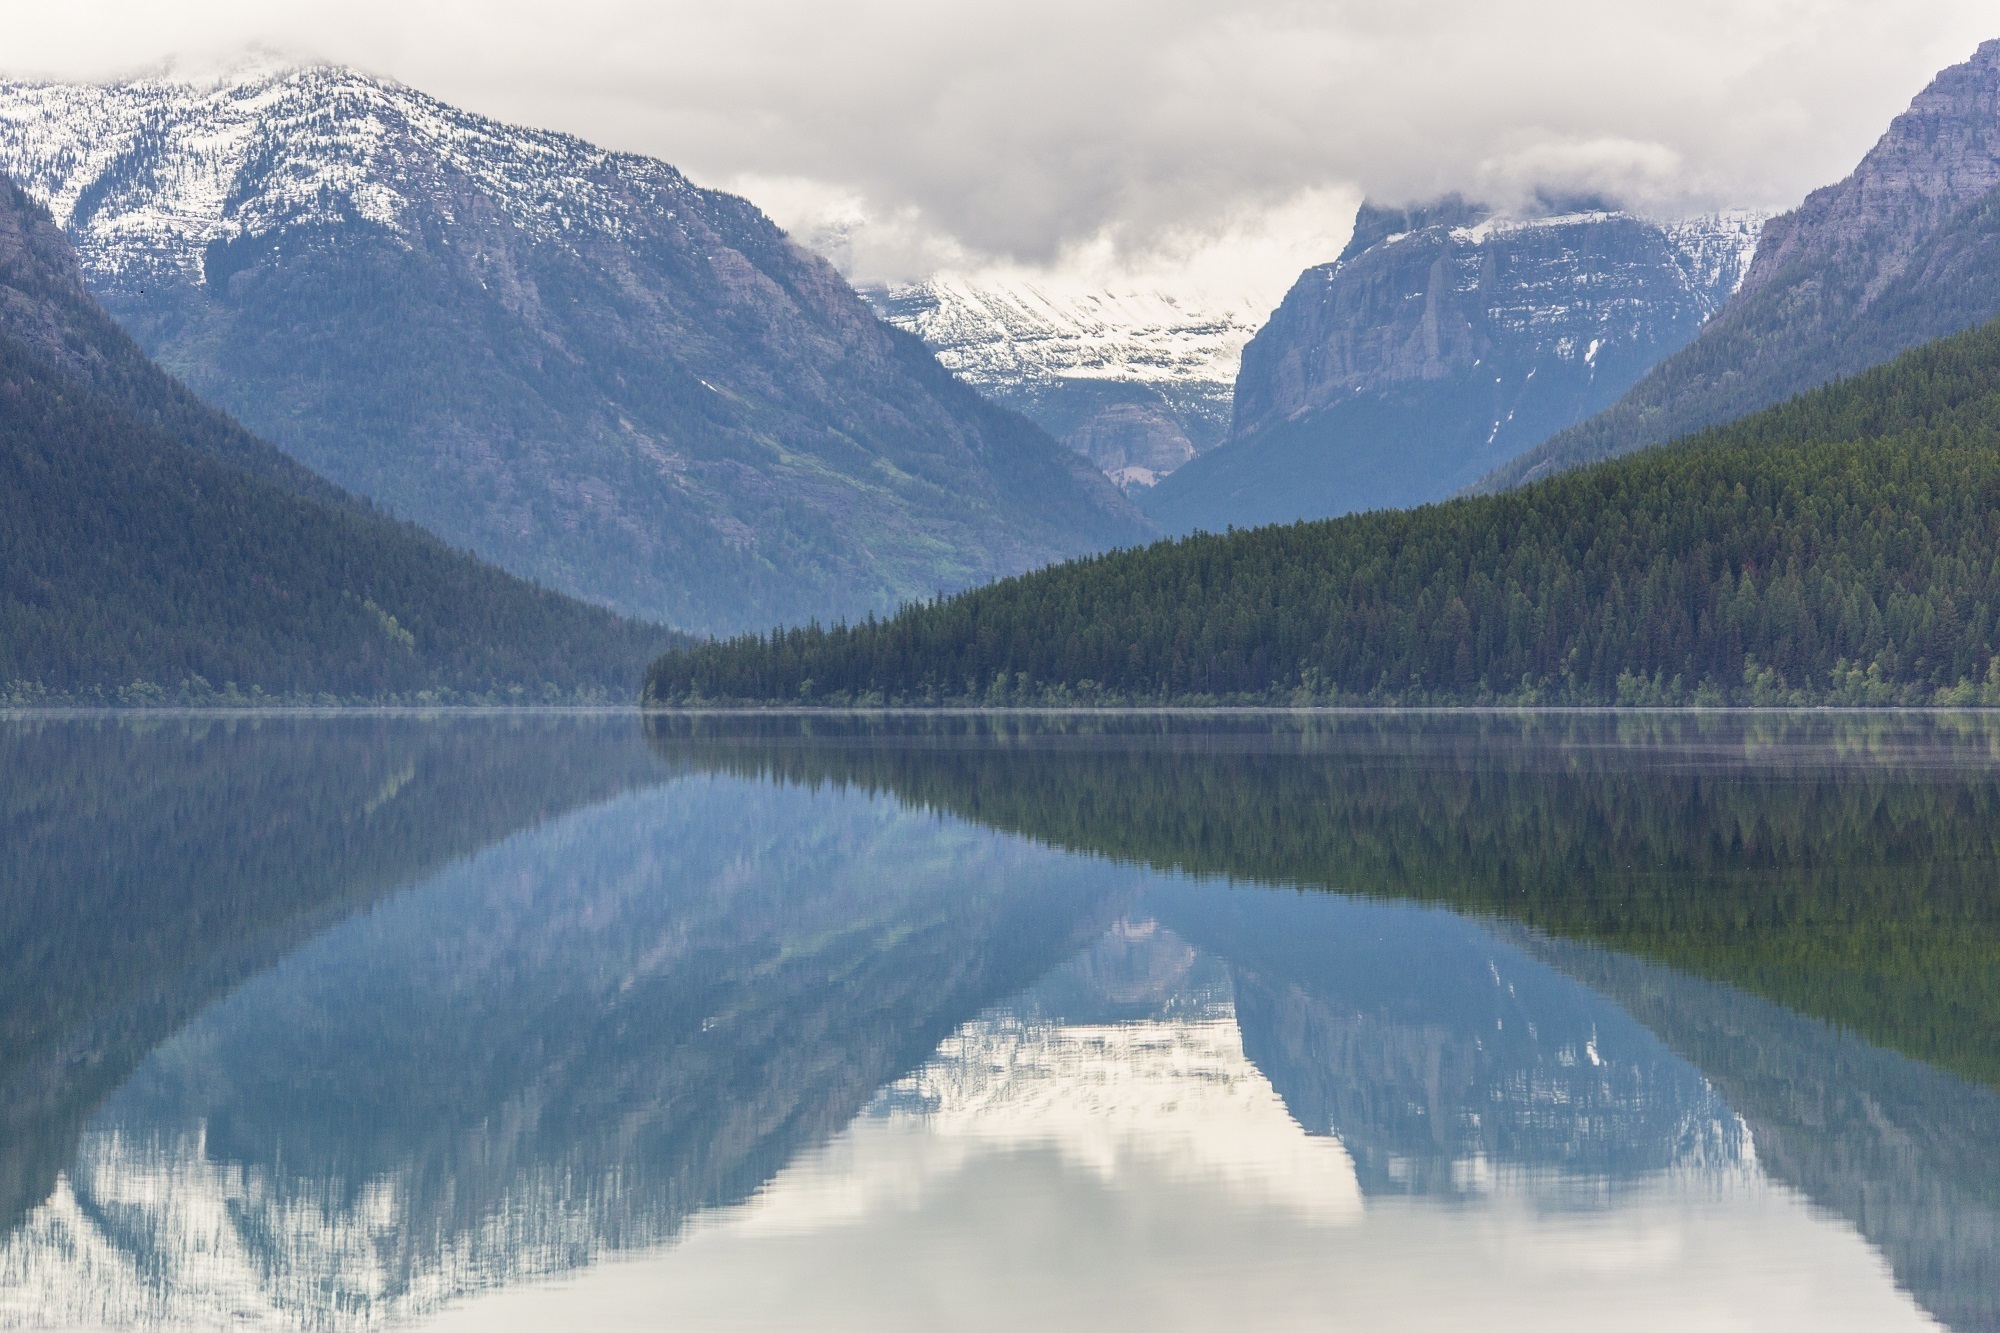
landscape, water, nature, wilderness, mountain, snow, winter, fog, mist, lake, valley, mountain range, panorama, reflection, scenic, glacier, weather, usa, rugged, fjord, reservoir, season, clouds, mountains, alps, fell, loch, montana, moraine, glacier national park, landform, mountain pass, geographical feature, atmospheric phenomenon, mountainous landforms, glacial landform, bowman lake